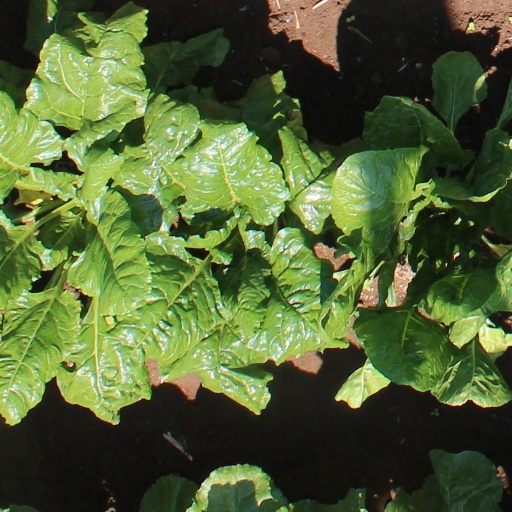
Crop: sugar beet